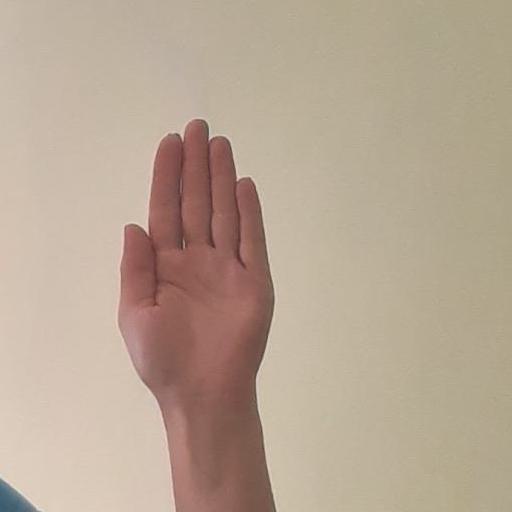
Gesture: stop